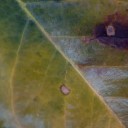
Label: Cerscospora